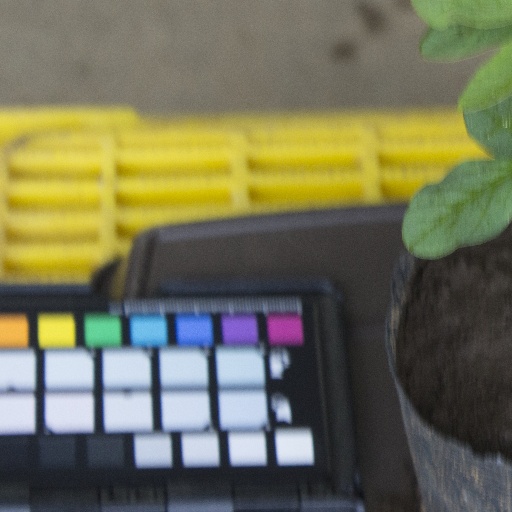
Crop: soybean